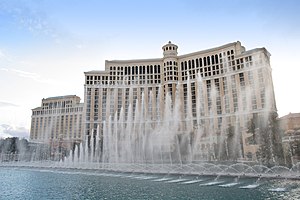
Hotel Bellagio
Hotel Bellagio
Hotel Bellagio er et luksushotel på Las Vegas Strip i Las Vegas i den amerikanske stat Nevada. Det tilhører organisationen Leading Hotels of the World og er et af de største hoteller i verden.